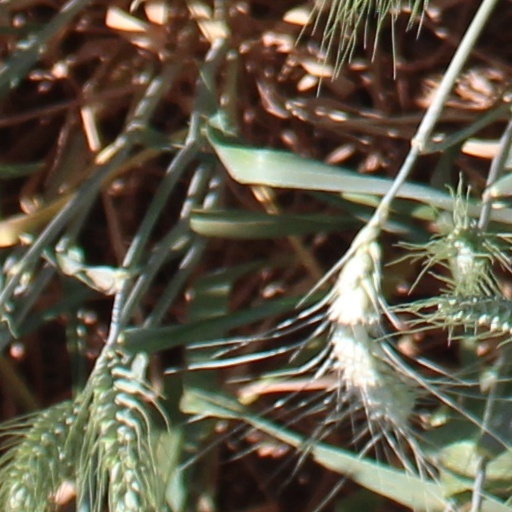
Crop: wheat